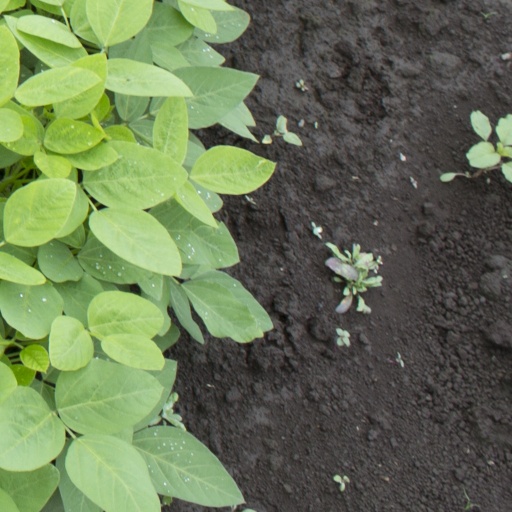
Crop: soybean